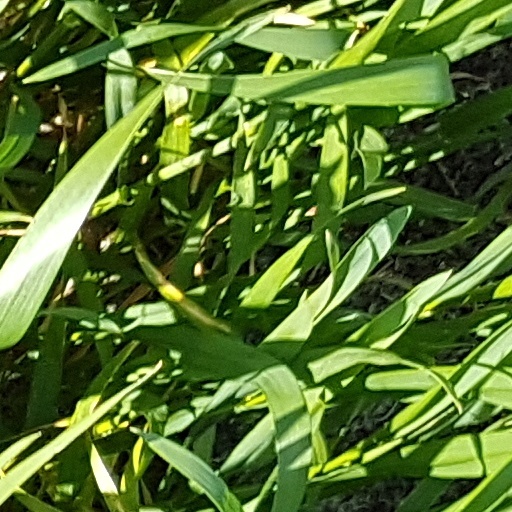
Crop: wheat